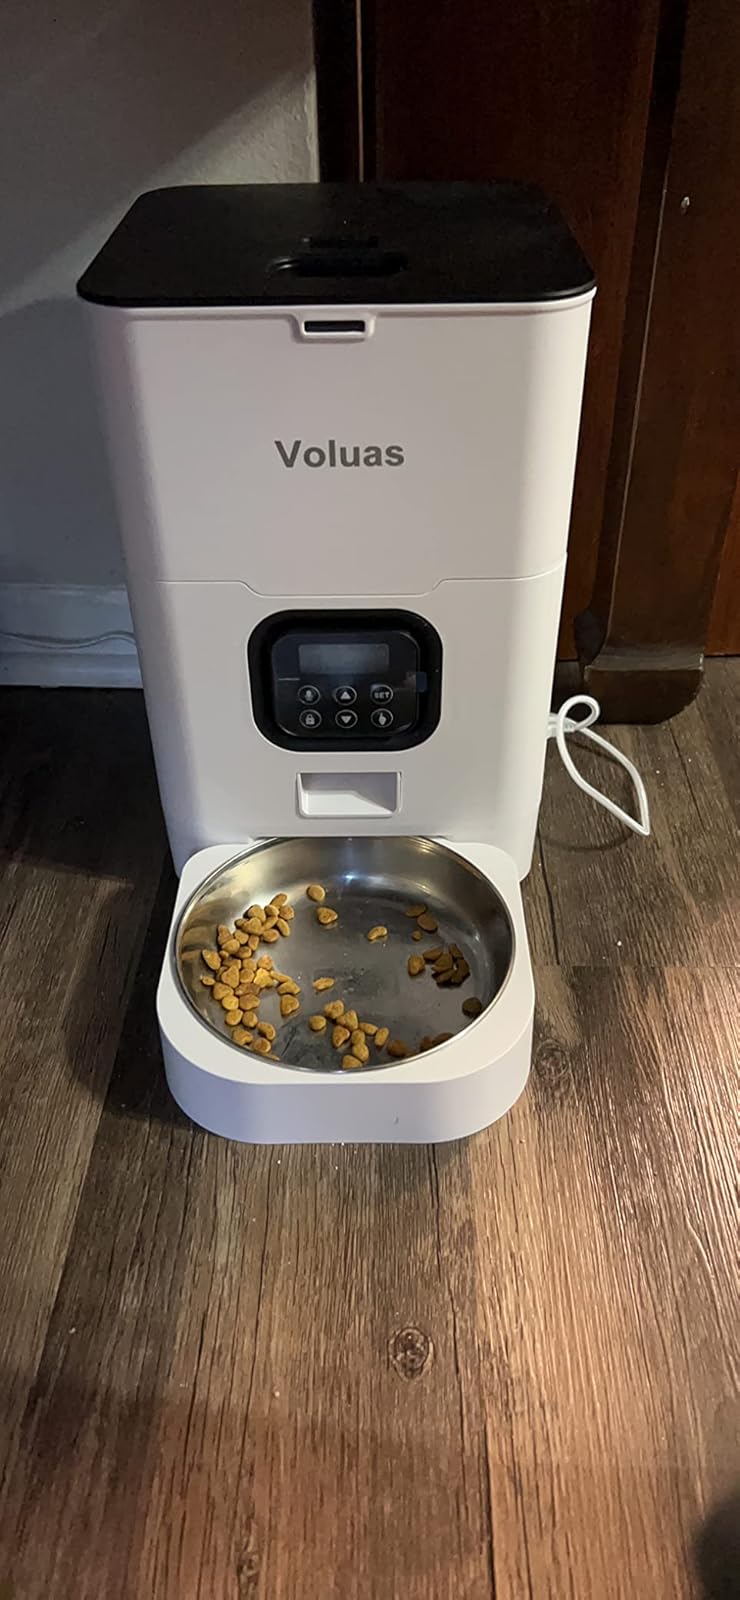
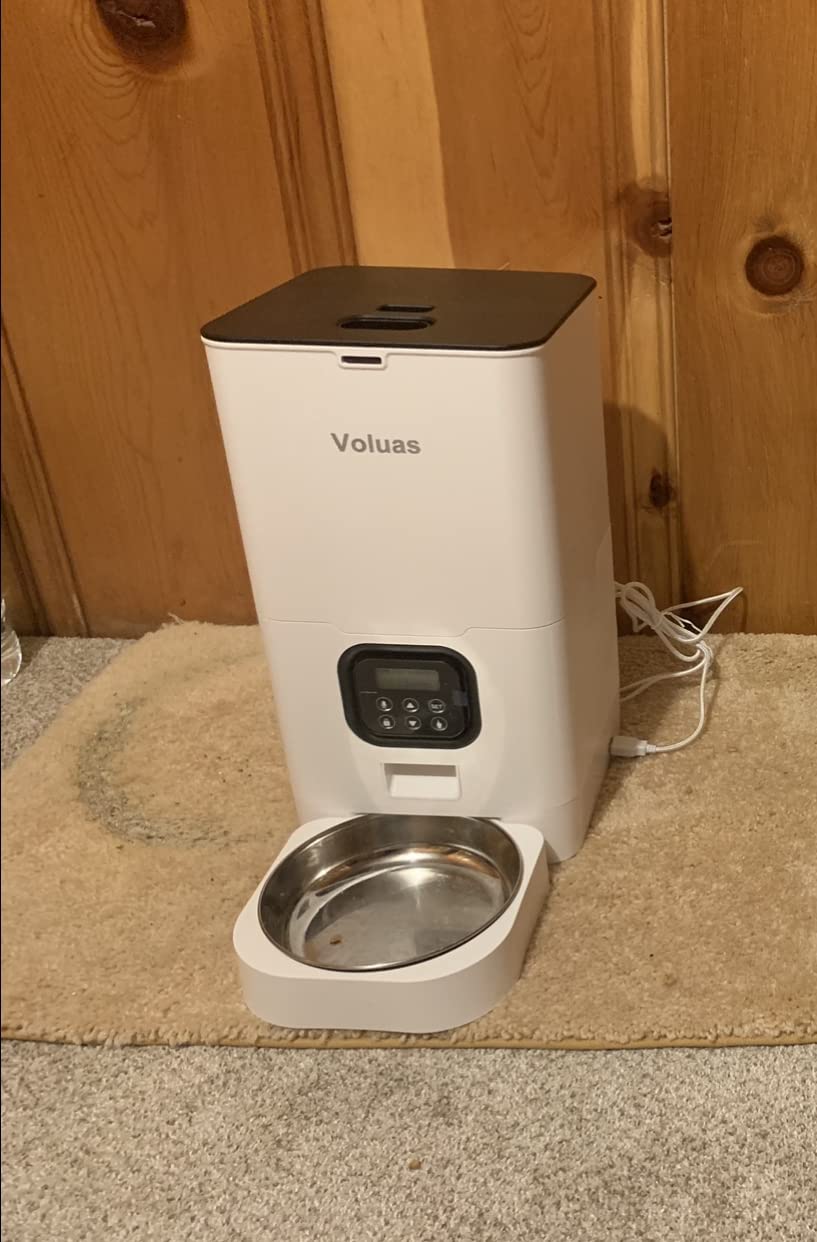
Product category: items_feeder
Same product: yes